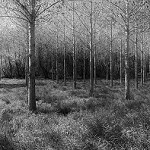
Label: B & W